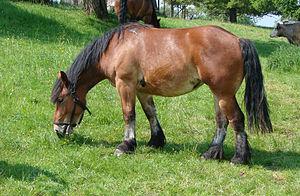
Le Tieling, ou trait Tieling, est une race chevaline de trait originaire de la région du même nom, dans la province de Liaoning en Chine. Ce cheval a été développé au haras de Tieling pour répondre aux besoins agricoles locaux, à partir de croisements entre des Anglo-normands, des Percherons et des Ardennais. D'une taille moyenne de 1,55 m, le Tieling est un cheval de traction endurant et volontaire.
Le Kerqin, Keerqin ou Ke-Er-Qin, est une race chevaline polyvalente originaire des steppes de Keerqin, dans la région de Mongolie-Intérieure, en Chine. Développée à partir de 1950, la race est issue de nombreux croisements, avec notamment le cheval du Don, puis le Sanhe et l'Ardennais. Ce cheval polyvalent est destiné à répondre à tous les besoins des agriculteurs locaux.